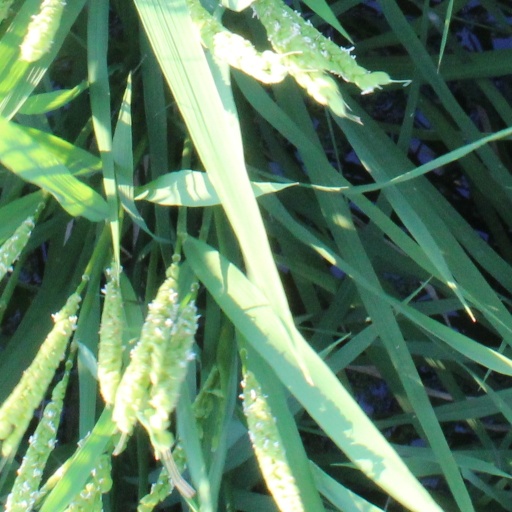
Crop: rice